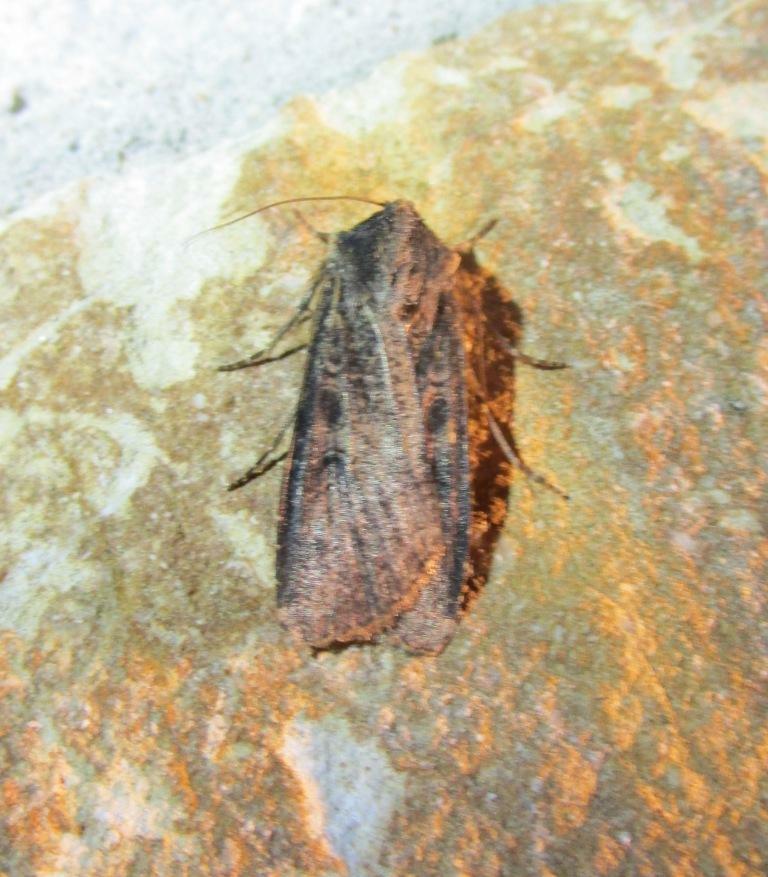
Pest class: cutworms